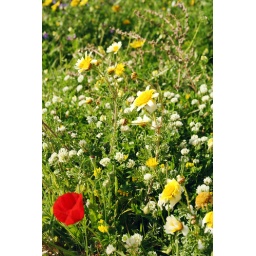
Springtime in Greece - green grass and lots of flowers.